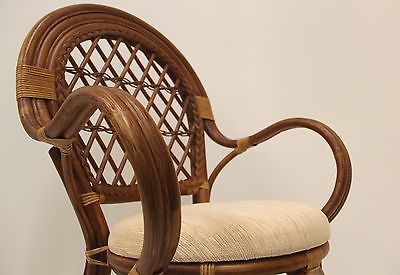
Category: chair